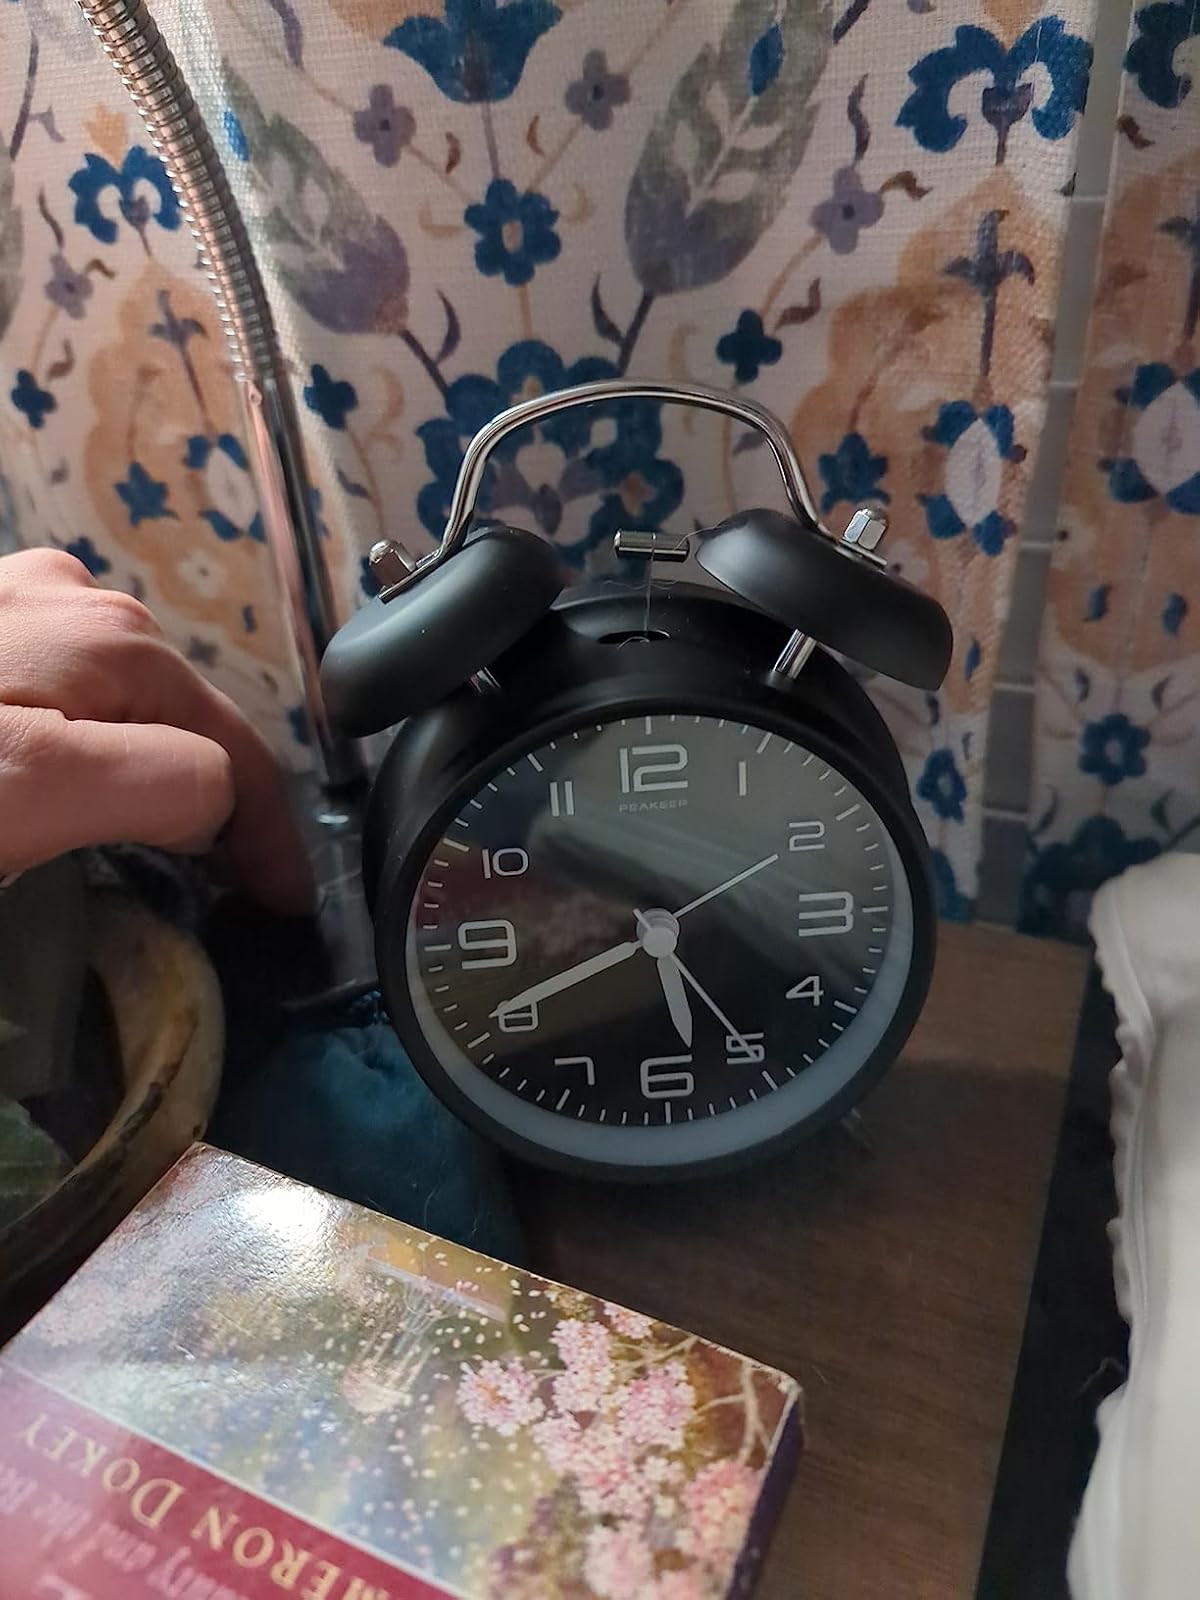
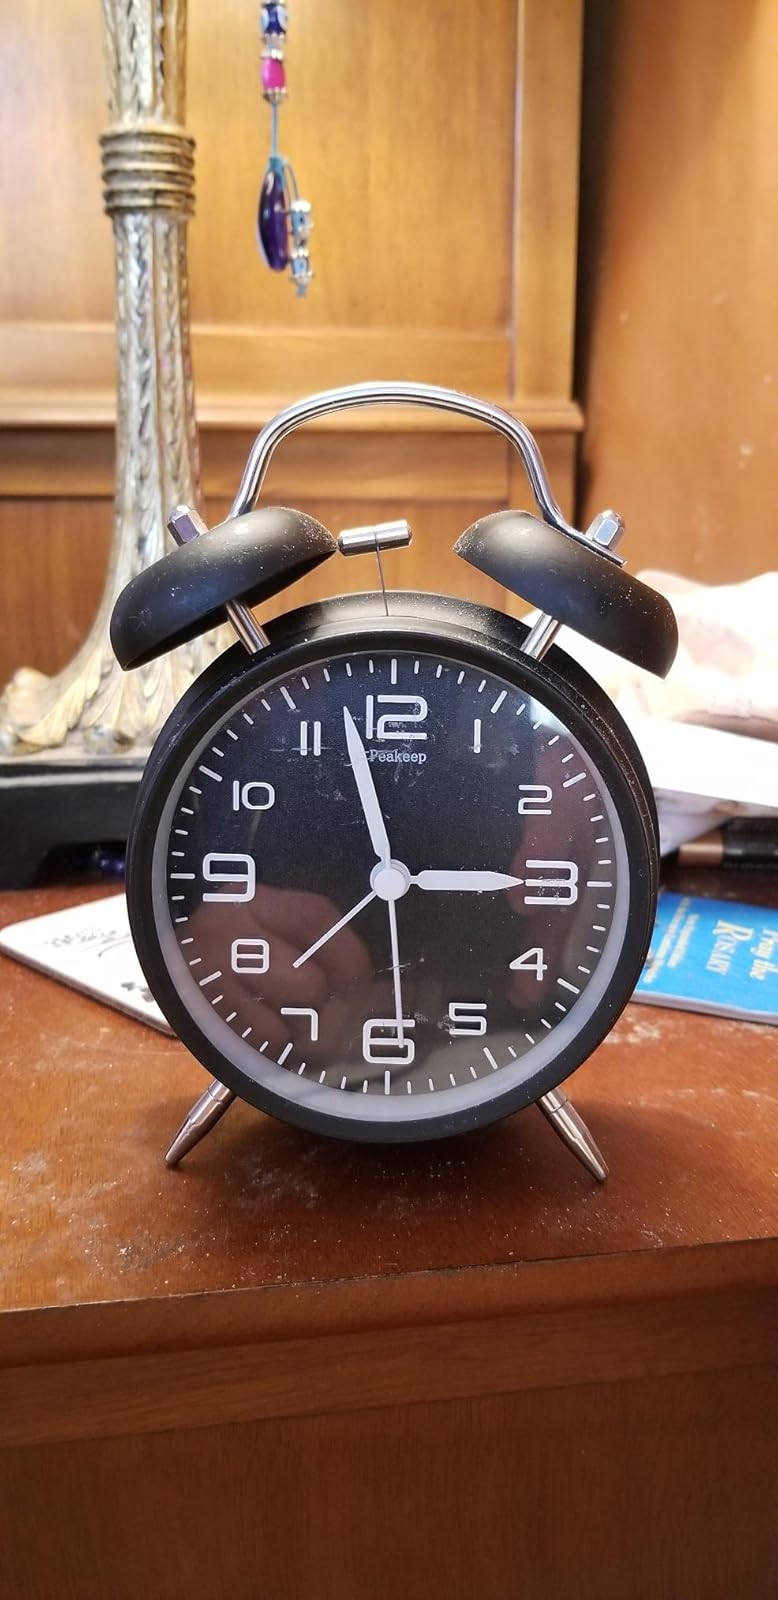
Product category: clock
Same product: yes